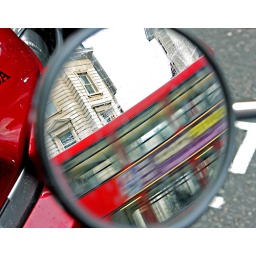
bus in bike mirror